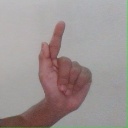
अक्षर: ळ